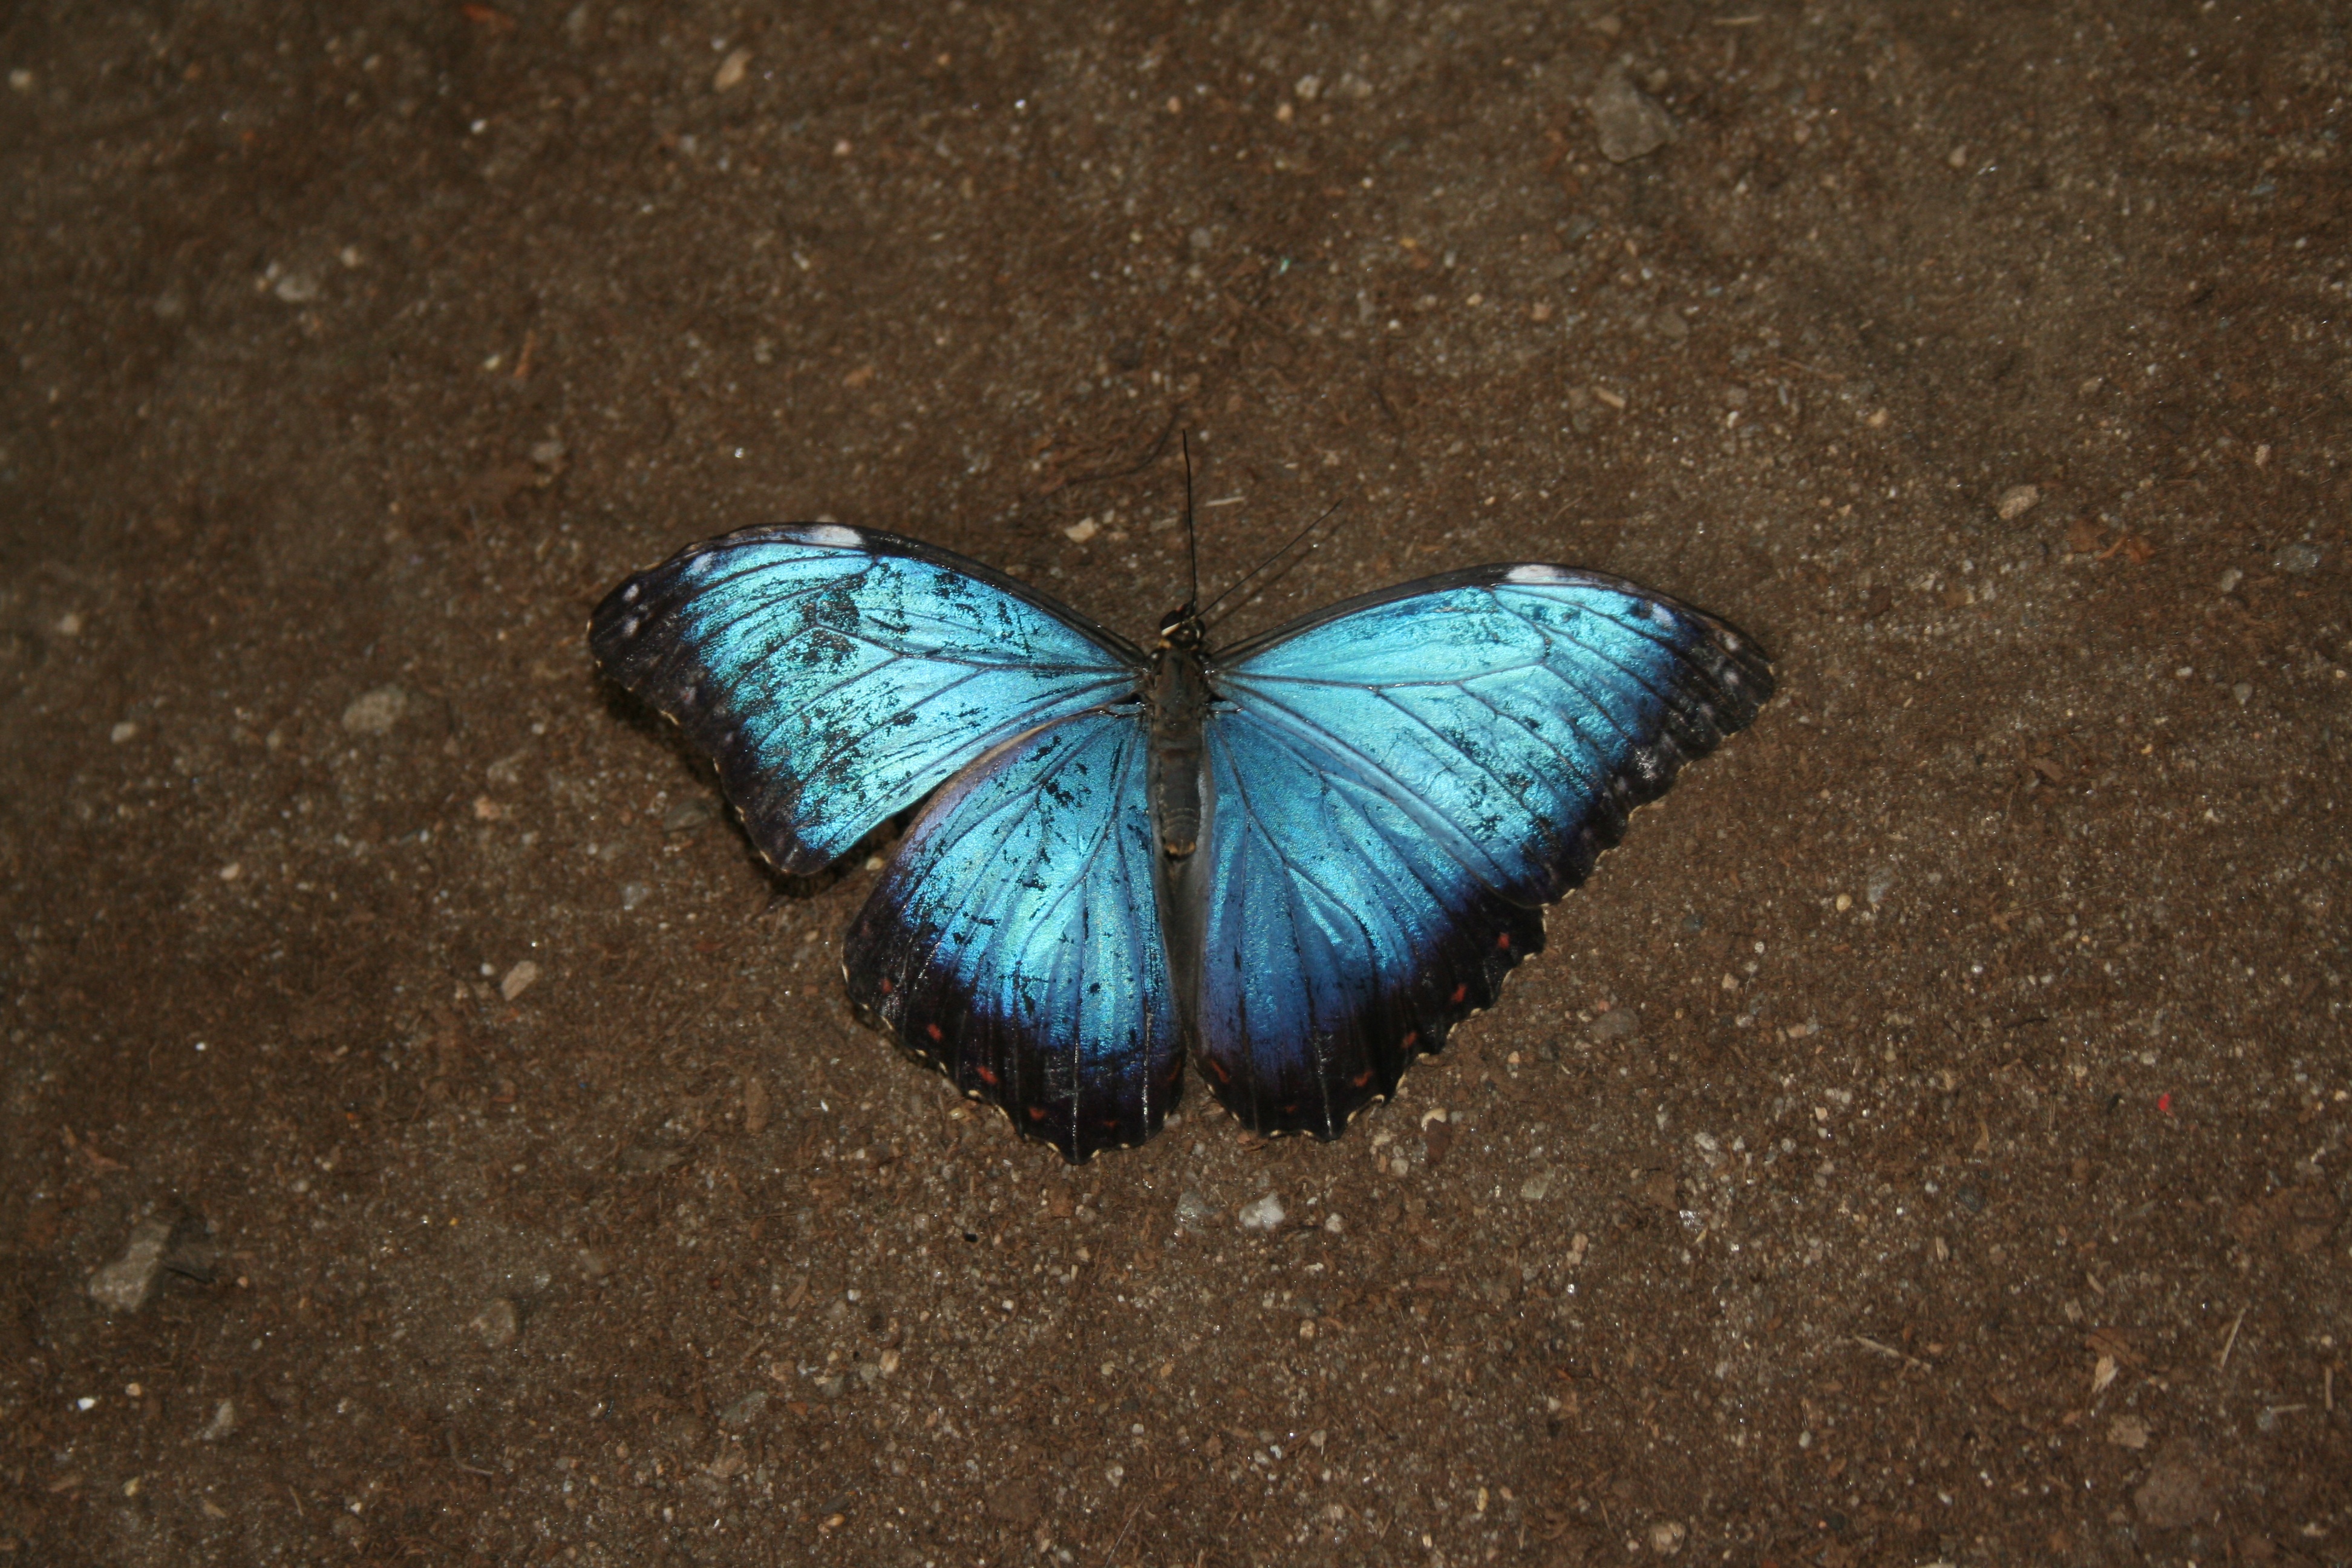
wing, leaf, petal, summer, insect, blue, moth, butterfly, colorful, fauna, invertebrate, symmetry, macro photography, pollinator, moths and butterflies